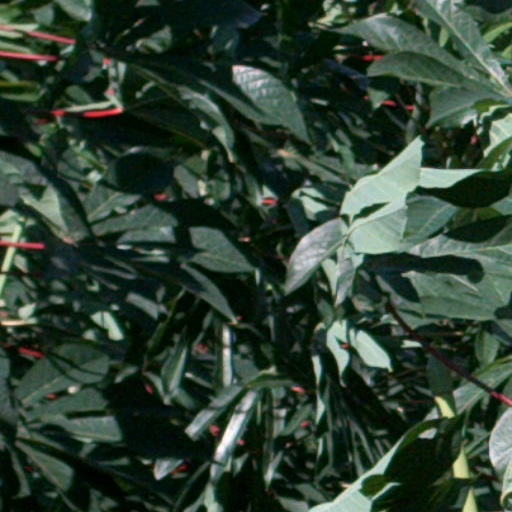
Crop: cassava